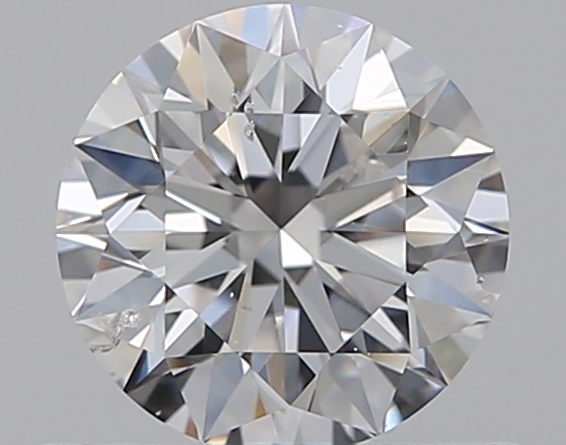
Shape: round
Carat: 0.5
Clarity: SI2
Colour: E
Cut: EX
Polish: EX
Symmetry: EX
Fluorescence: N
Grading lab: GIA
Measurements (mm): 5.03 x 5.07 x 3.17